Taxation in the United States

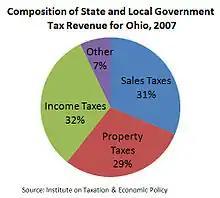
Composition of state and local government tax revenue for sample state of Ohio, 2007

Corporations must pay tax on their taxable income independently of their shareholders. Shareholders are also subject to tax on dividends received from corporations. By contrast, partnerships are not subject to income tax, but their partners calculate their taxes by including their shares of partnership items. Corporations owned entirely by U.S. citizens or residents (S corporations) may elect to be treated similarly to partnerships. A limited liability company and certain other business entities may elect to be treated as corporations or as partnerships. States generally follow such characterization. Many states also allow corporations to elect S corporation status. Charitable organizations are subject to tax on business income.